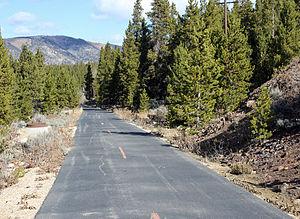
Le comté de Lake est un comté du Colorado. Son siège est Leadville.
Le Mineral Belt Trail est un sentier de randonnée américain situé dans le comté de Lake, dans le Colorado. Il est classé National Recreation Trail depuis 2002.